Zoran Gajić (footballer)

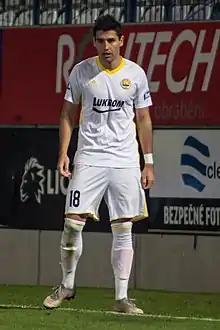
Gajić in 2018

Zoran Gajić (born 18 May 1990) is a Serbian professional footballer who most recently played as a centre-back for Serbian SuperLiga club Kolubara.